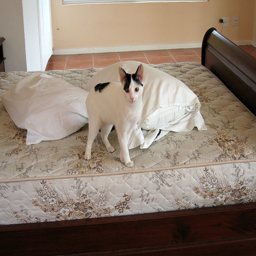
a cat sits on a bed that is unmade
The cat is standing on the bed with the pillows.
A cat standing on a bare mattress next to two pillows.
A white and black cat on a bed without sheets.
A white cat standing on a bed next to some pillows.